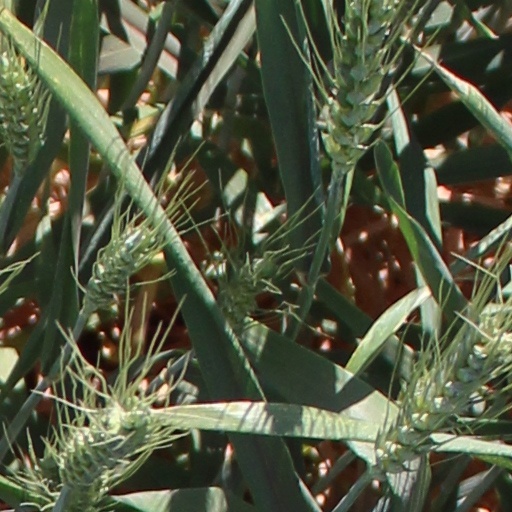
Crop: wheat